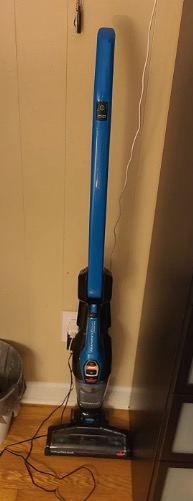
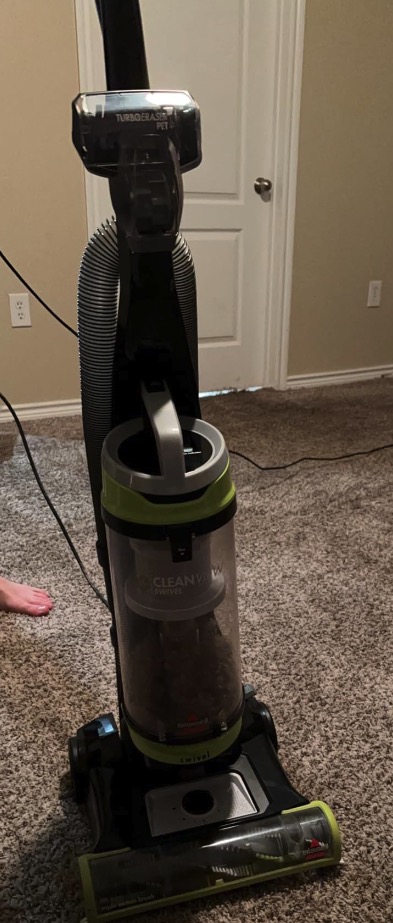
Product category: items_vacuum
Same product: no